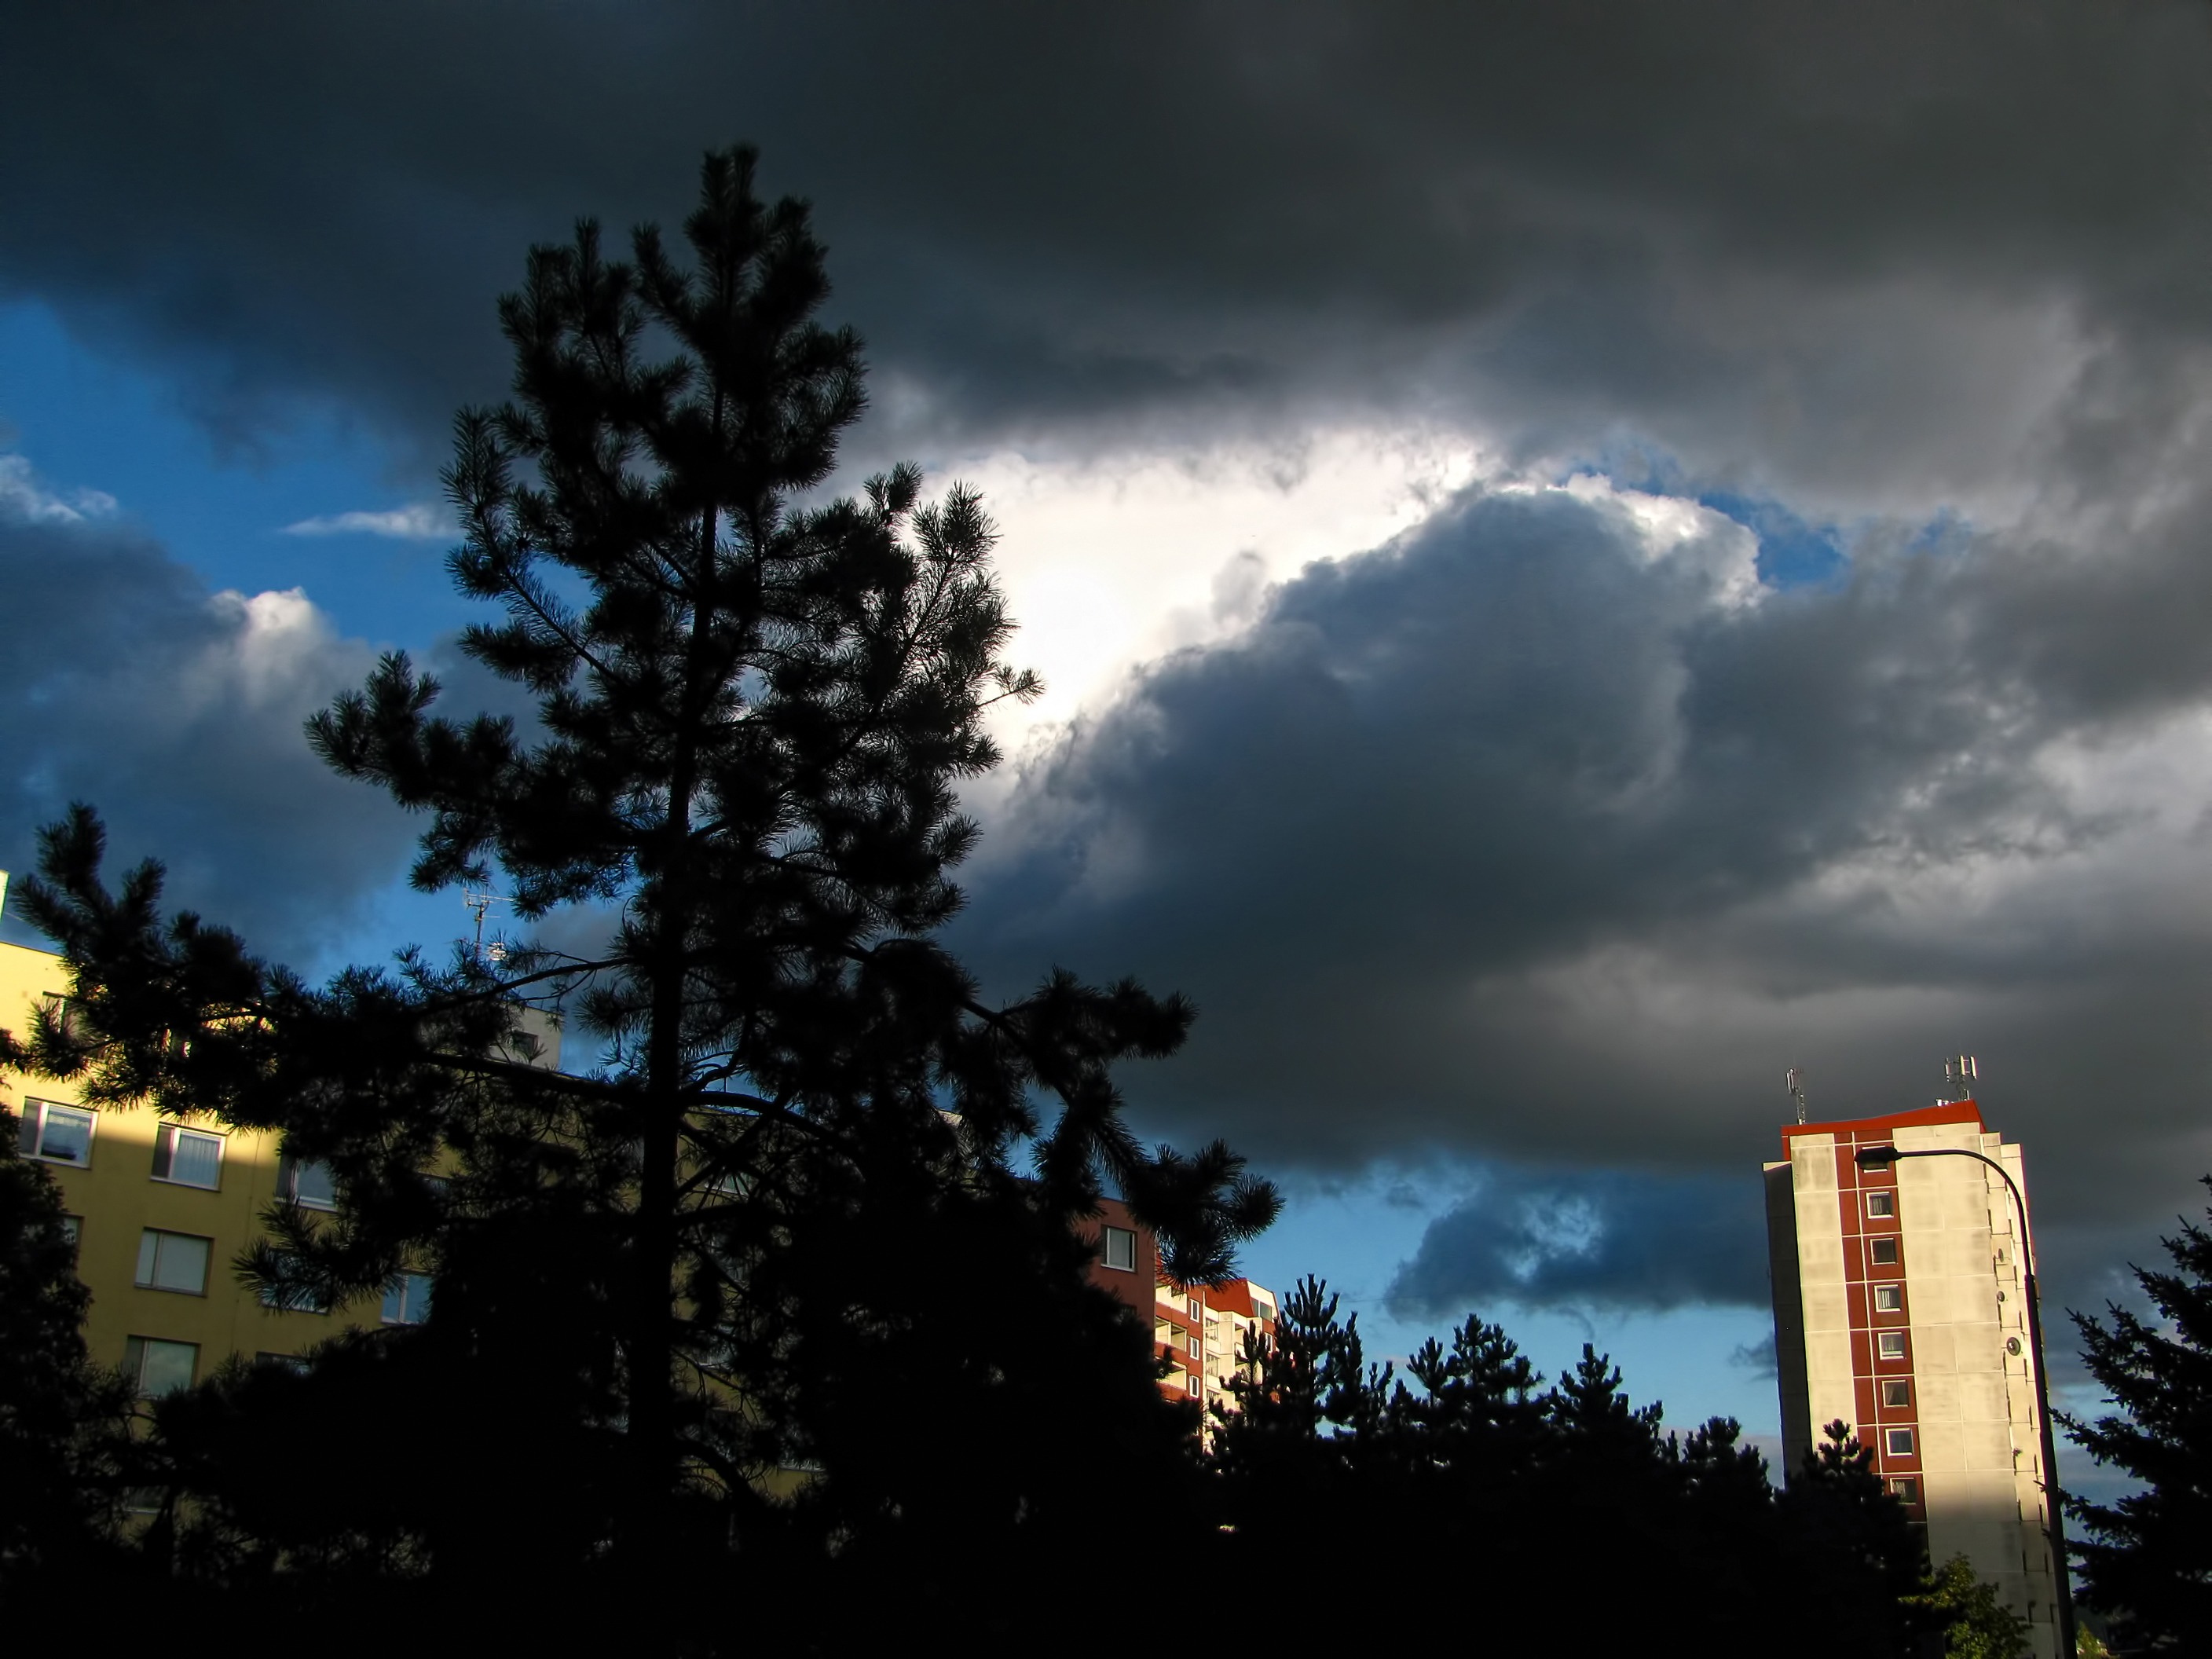
tree, nature, cloud, sky, sunset, house, sunlight, morning, dawn, city, atmosphere, dusk, evening, weather, darkness, trees, clouds, dramatic, meteorological phenomenon